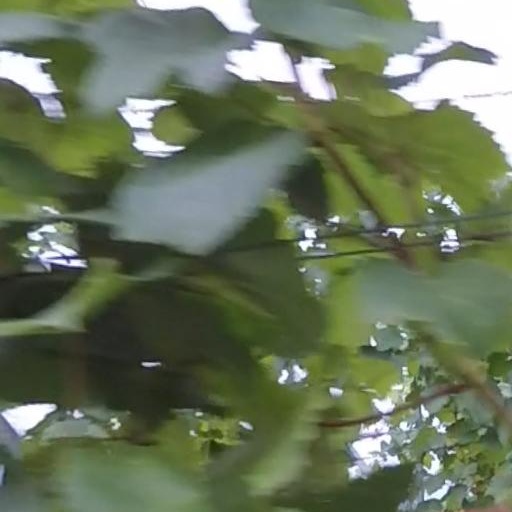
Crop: grape